Henry Montgomery (Liberal politician)

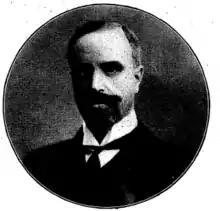
Greville Montgomery

Henry Greville Montgomery (1863 – 2 December 1951) was a British Liberal Party politician, newspaper proprietor, and leading figure in the brickwork business. He was the Member of Parliament (MP) for Bridgwater from 1906 to 1910.